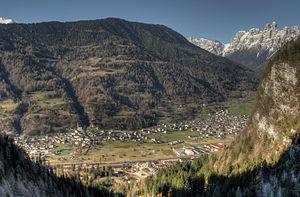
Imer est une commune italienne d'environ 1 200 habitants située dans la province autonome de Trente dans la région du Trentin-Haut-Adige dans le nord-est de l'Italie.
La vallée de Primiero est située dans l'est du Trentin. Elle se compose de trois municipalités : Primiero San Martino di Castrozza, Imer et Mezzano.
Mezzano est une commune italienne d'environ 1 600 habitants située dans la province autonome de Trente dans la région du Trentin-Haut-Adige dans le nord-est de l'Italie.